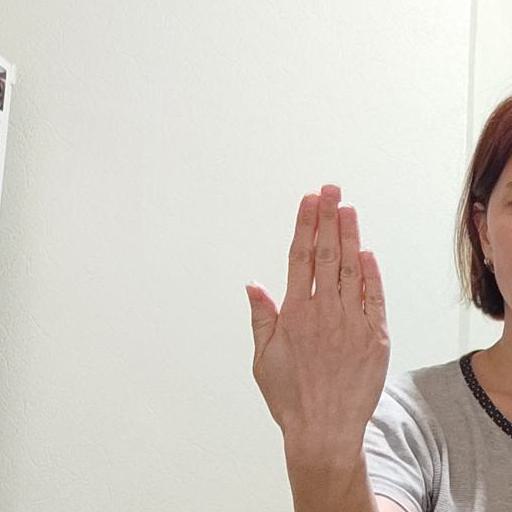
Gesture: stop_inverted